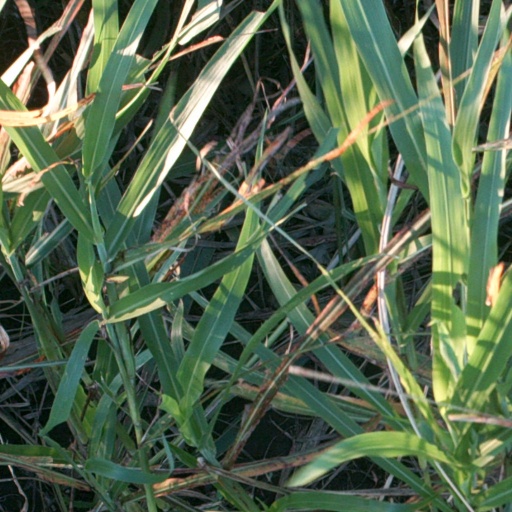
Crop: sorghum